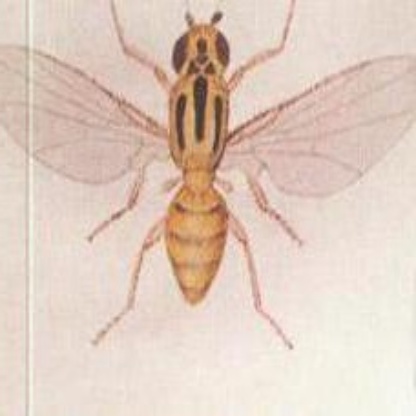
Nhãn: Rầy Nâu (Brown Plant Hopper)